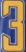
Number: 3